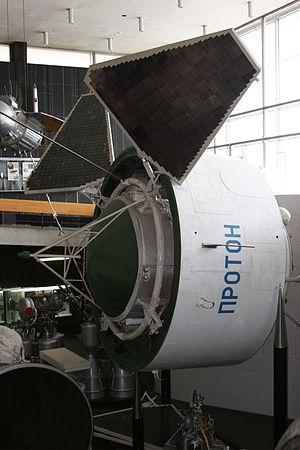
Proton est une série de satellites scientifiques soviétiques dont l'objectif était d'étudier les particules à énergie haute et ultra haute. Quatre satellites Proton ont été lancés entre 1965 et 1968. Ils ont été développés par NPO Machinostroïenia.